Tobermory distillery

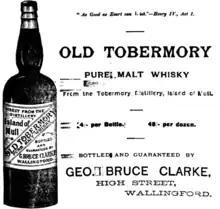
Advert for Old Tobermory from the "Berks and Oxon Advertiser" 31 July 1903

In 1916 it was acquired by Distillers Company. There was a drop in the demand for whisky due to ten years of prohibition in the United States. and malting ceased in 1930 and small consignments were shipped periodically. The company's best known products at this time were "Old Mull" and "Old Tobermory". In 1936 it was sold to John McLean of Edinburgh and all the contents were transferred to the bonded warehouses of the Scottish Malt Distillers’ Company in Campbeltown.